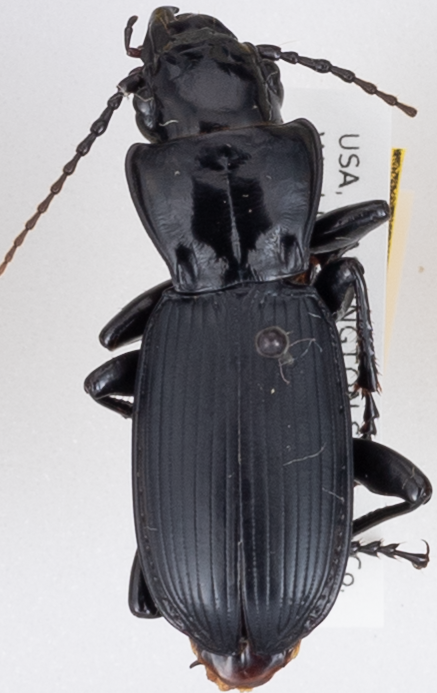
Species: Pterostichus lama
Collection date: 2020-08-04
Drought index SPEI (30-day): -1.258
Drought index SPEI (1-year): -0.8
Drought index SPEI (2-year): -2.09